Munde Patiala De

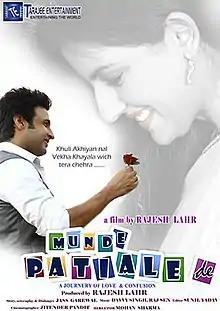
Film poster

Munde Patiale De is a 2012 comedy Punjabi film. The film is directed by Mohan Sharma and produced by Rajesh Lahr under the banner of Tarajee Entertainment.